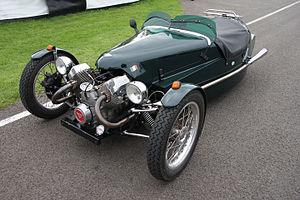
Un cyclecar ou cycle-car est une catégorie de voiturette légère de 3 ou 4 roues, de moins de 350 kg, et 1100 cm³ maxi, fabriquée essentiellement en Europe et en Amérique du Nord, entre 1910 et la fin des années 1930. Ce type de véhicule économique était soumis à un régime juridique et fiscal spécifique avantageux d'entre-deux-guerres, avant que les microcars ne lui succède après-guerre. Elles subsistes à ce jour à titre d'automobile de collection ou de quelques modèles de série modernes ou de kit car néo-rétro...